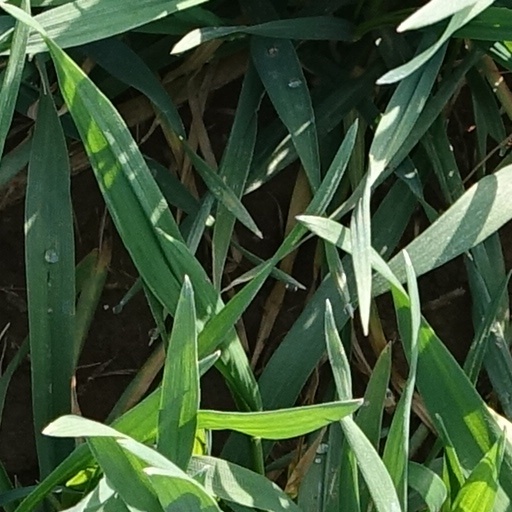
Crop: wheat